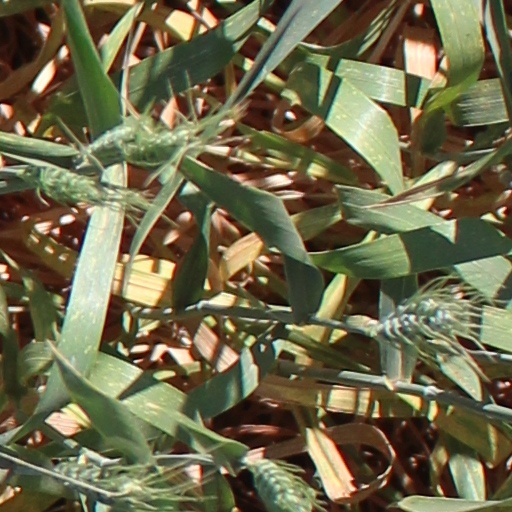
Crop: wheat